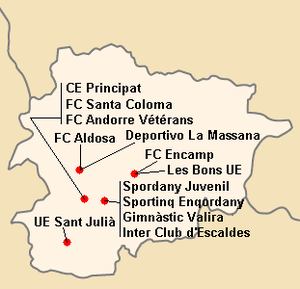
Répartition des clubs en Divisio 1A 1996-1997.
La saison 1996-1997 de Divisió 1A est la deuxième édition de la première division andorrane.